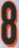
Number: 8